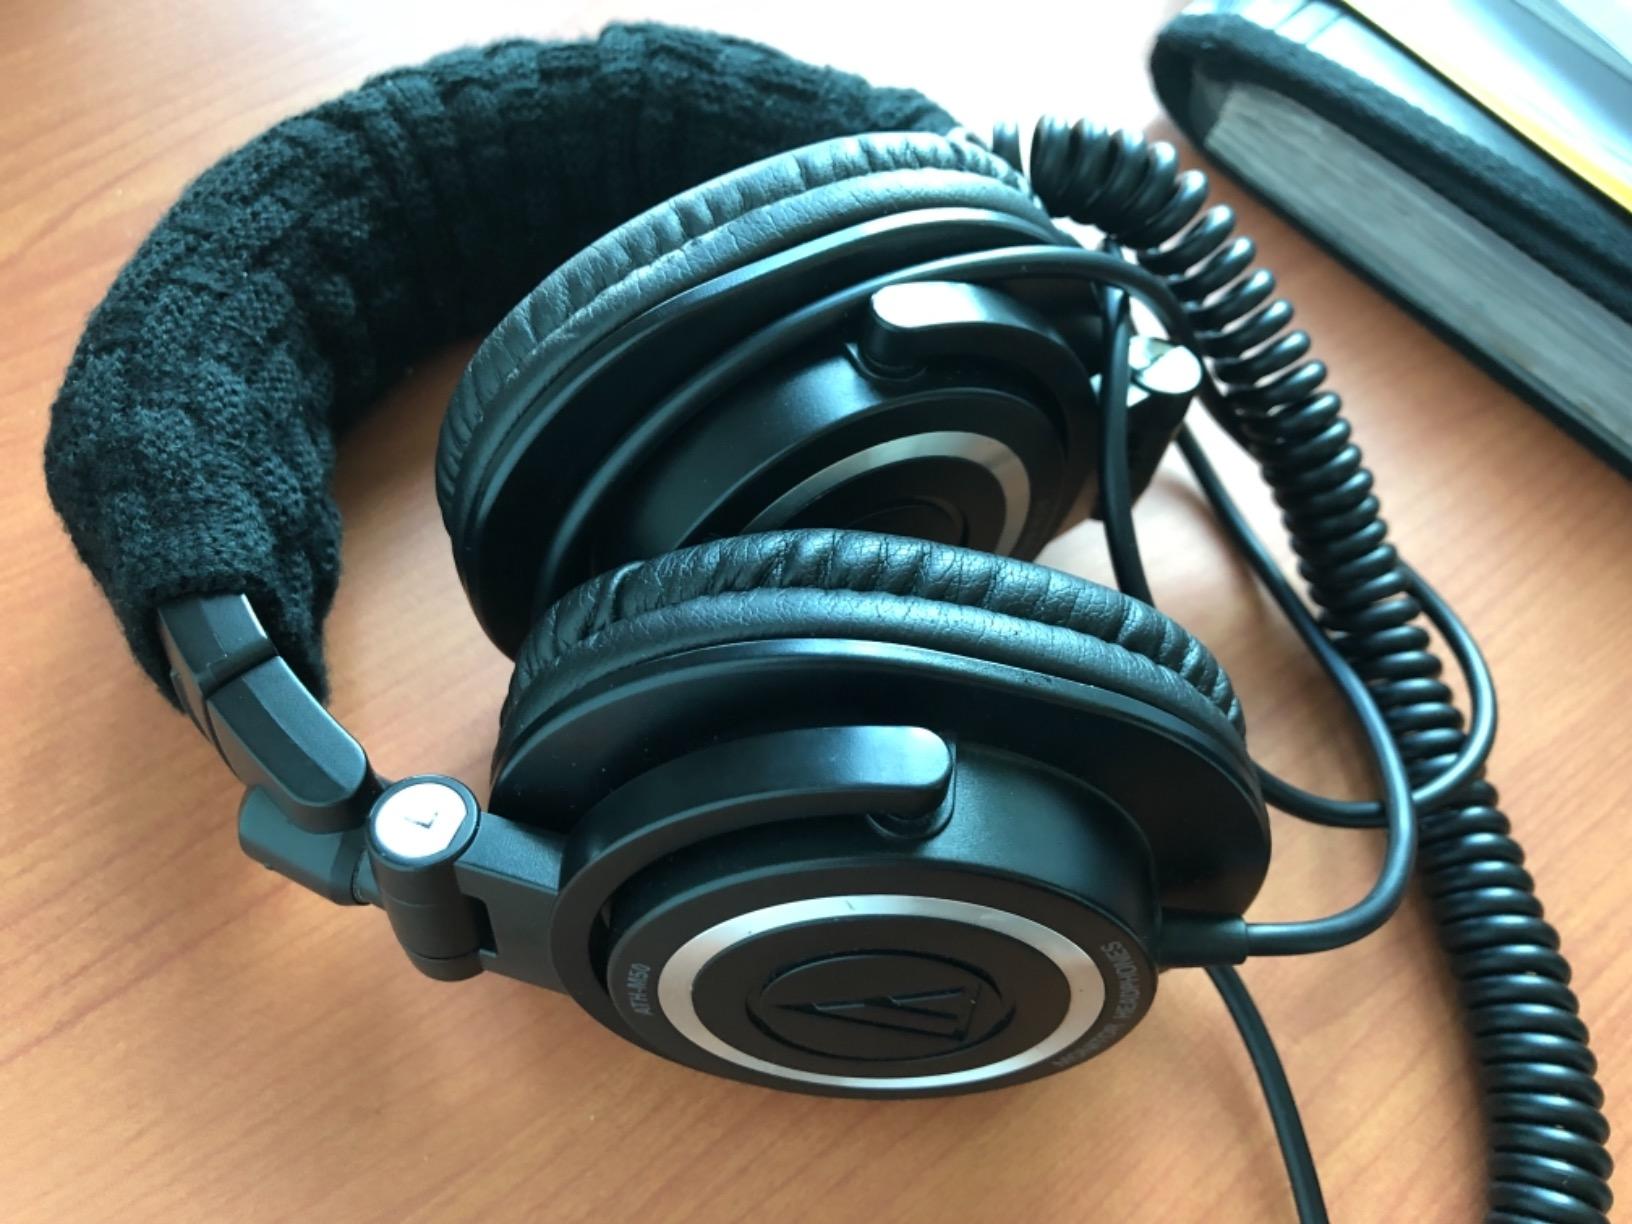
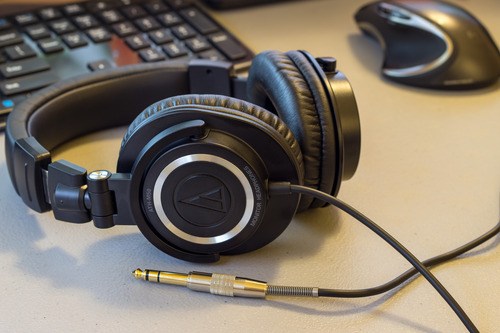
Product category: headphones
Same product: yes